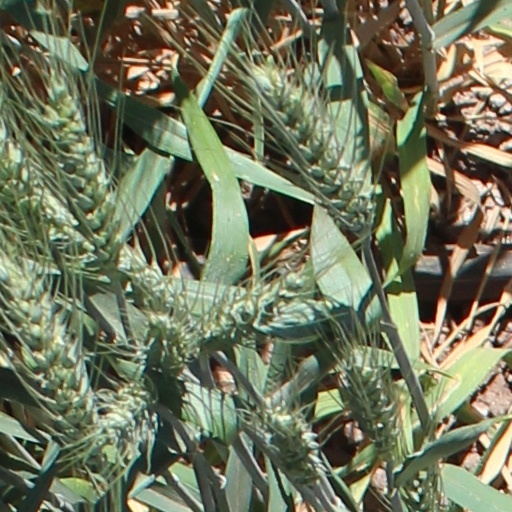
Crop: wheat